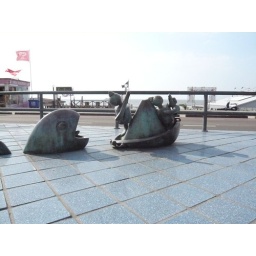
Sitting in his paper boat